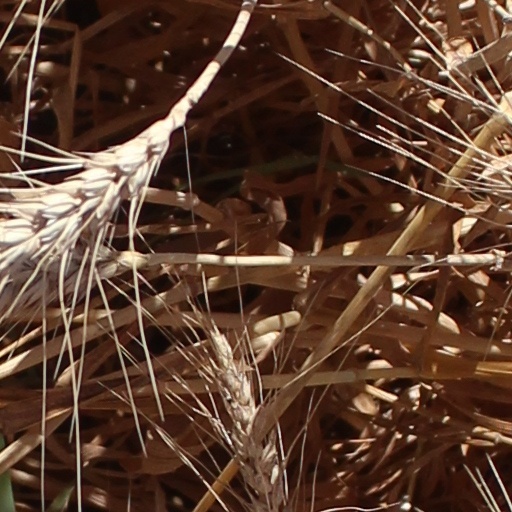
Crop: wheat